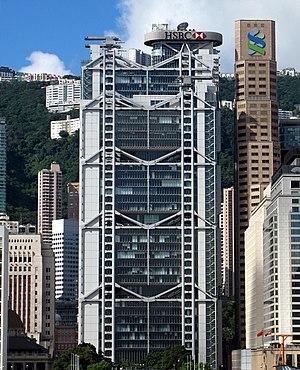
L'architecture et l'urbanisme contemporains en Chine sont issus de la mutation rapide, après 1976-78, de l'économie de la république populaire de Chine avec le passage d'une économie planifiée à une économie socialiste de marché. Mais la Chine n'a, pour autant, jamais tourné le dos à son identité communiste.
Norman Foster, baron Foster of Thames Bank, né le 1ᵉʳ juin 1935 à Manchester, est un architecte britannique. Émule de Buckminster Fuller, Foster est l'un des principaux représentants de l'architecture high-tech avec, entre autres, Richard Rogers.
On peut répartir les gratte-ciel en plusieurs périodes ou styles.
HSBC est un groupe bancaire international britannique présent dans 84 pays et territoires et rassemblant 60 millions de clients. Son siège social est à Londres dans le quartier d'affaires de Canary Wharf.